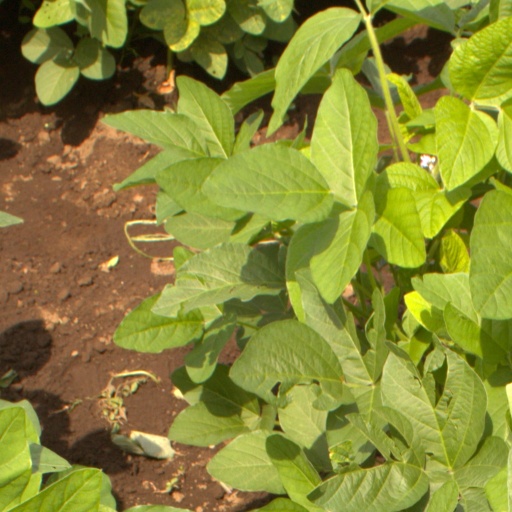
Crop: soybean